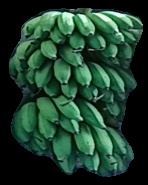
Variety: rasbale
Grade: grade2